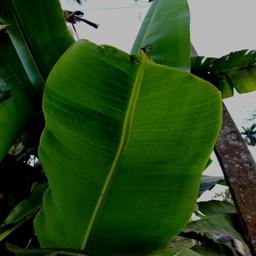
Label: JAHAJI LEAF